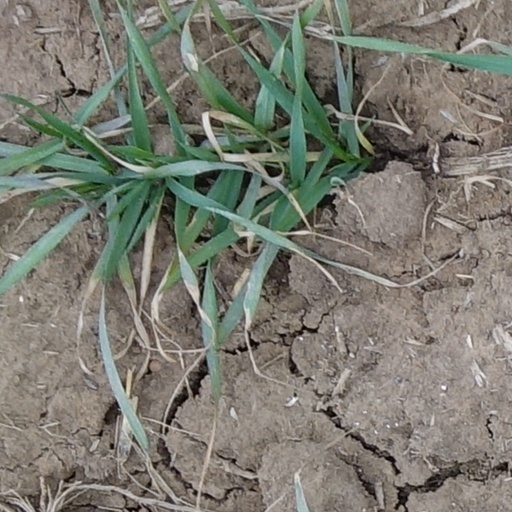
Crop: wheat